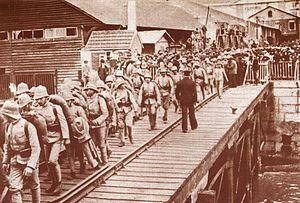
Le combat de Naulila est livré le 18 décembre 1914, en Angola, pendant la Première Guerre mondiale.